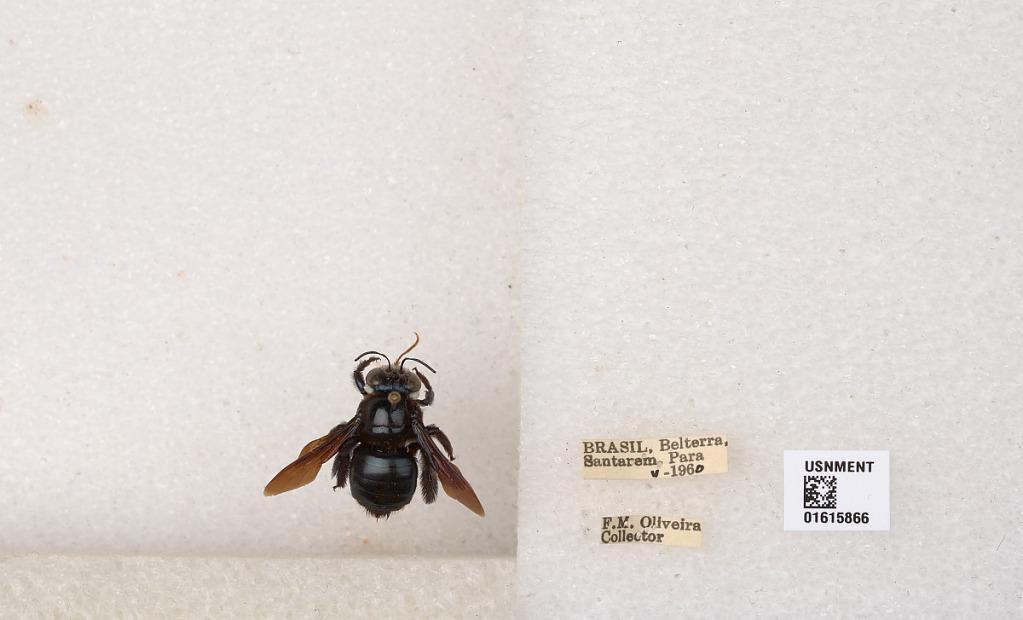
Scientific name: Xylocopa (Schonnherria) muscaria (Fabricius)
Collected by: F. Oliveira
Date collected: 1960-5-1
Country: Brazil
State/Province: Para
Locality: Belterra, Santarem